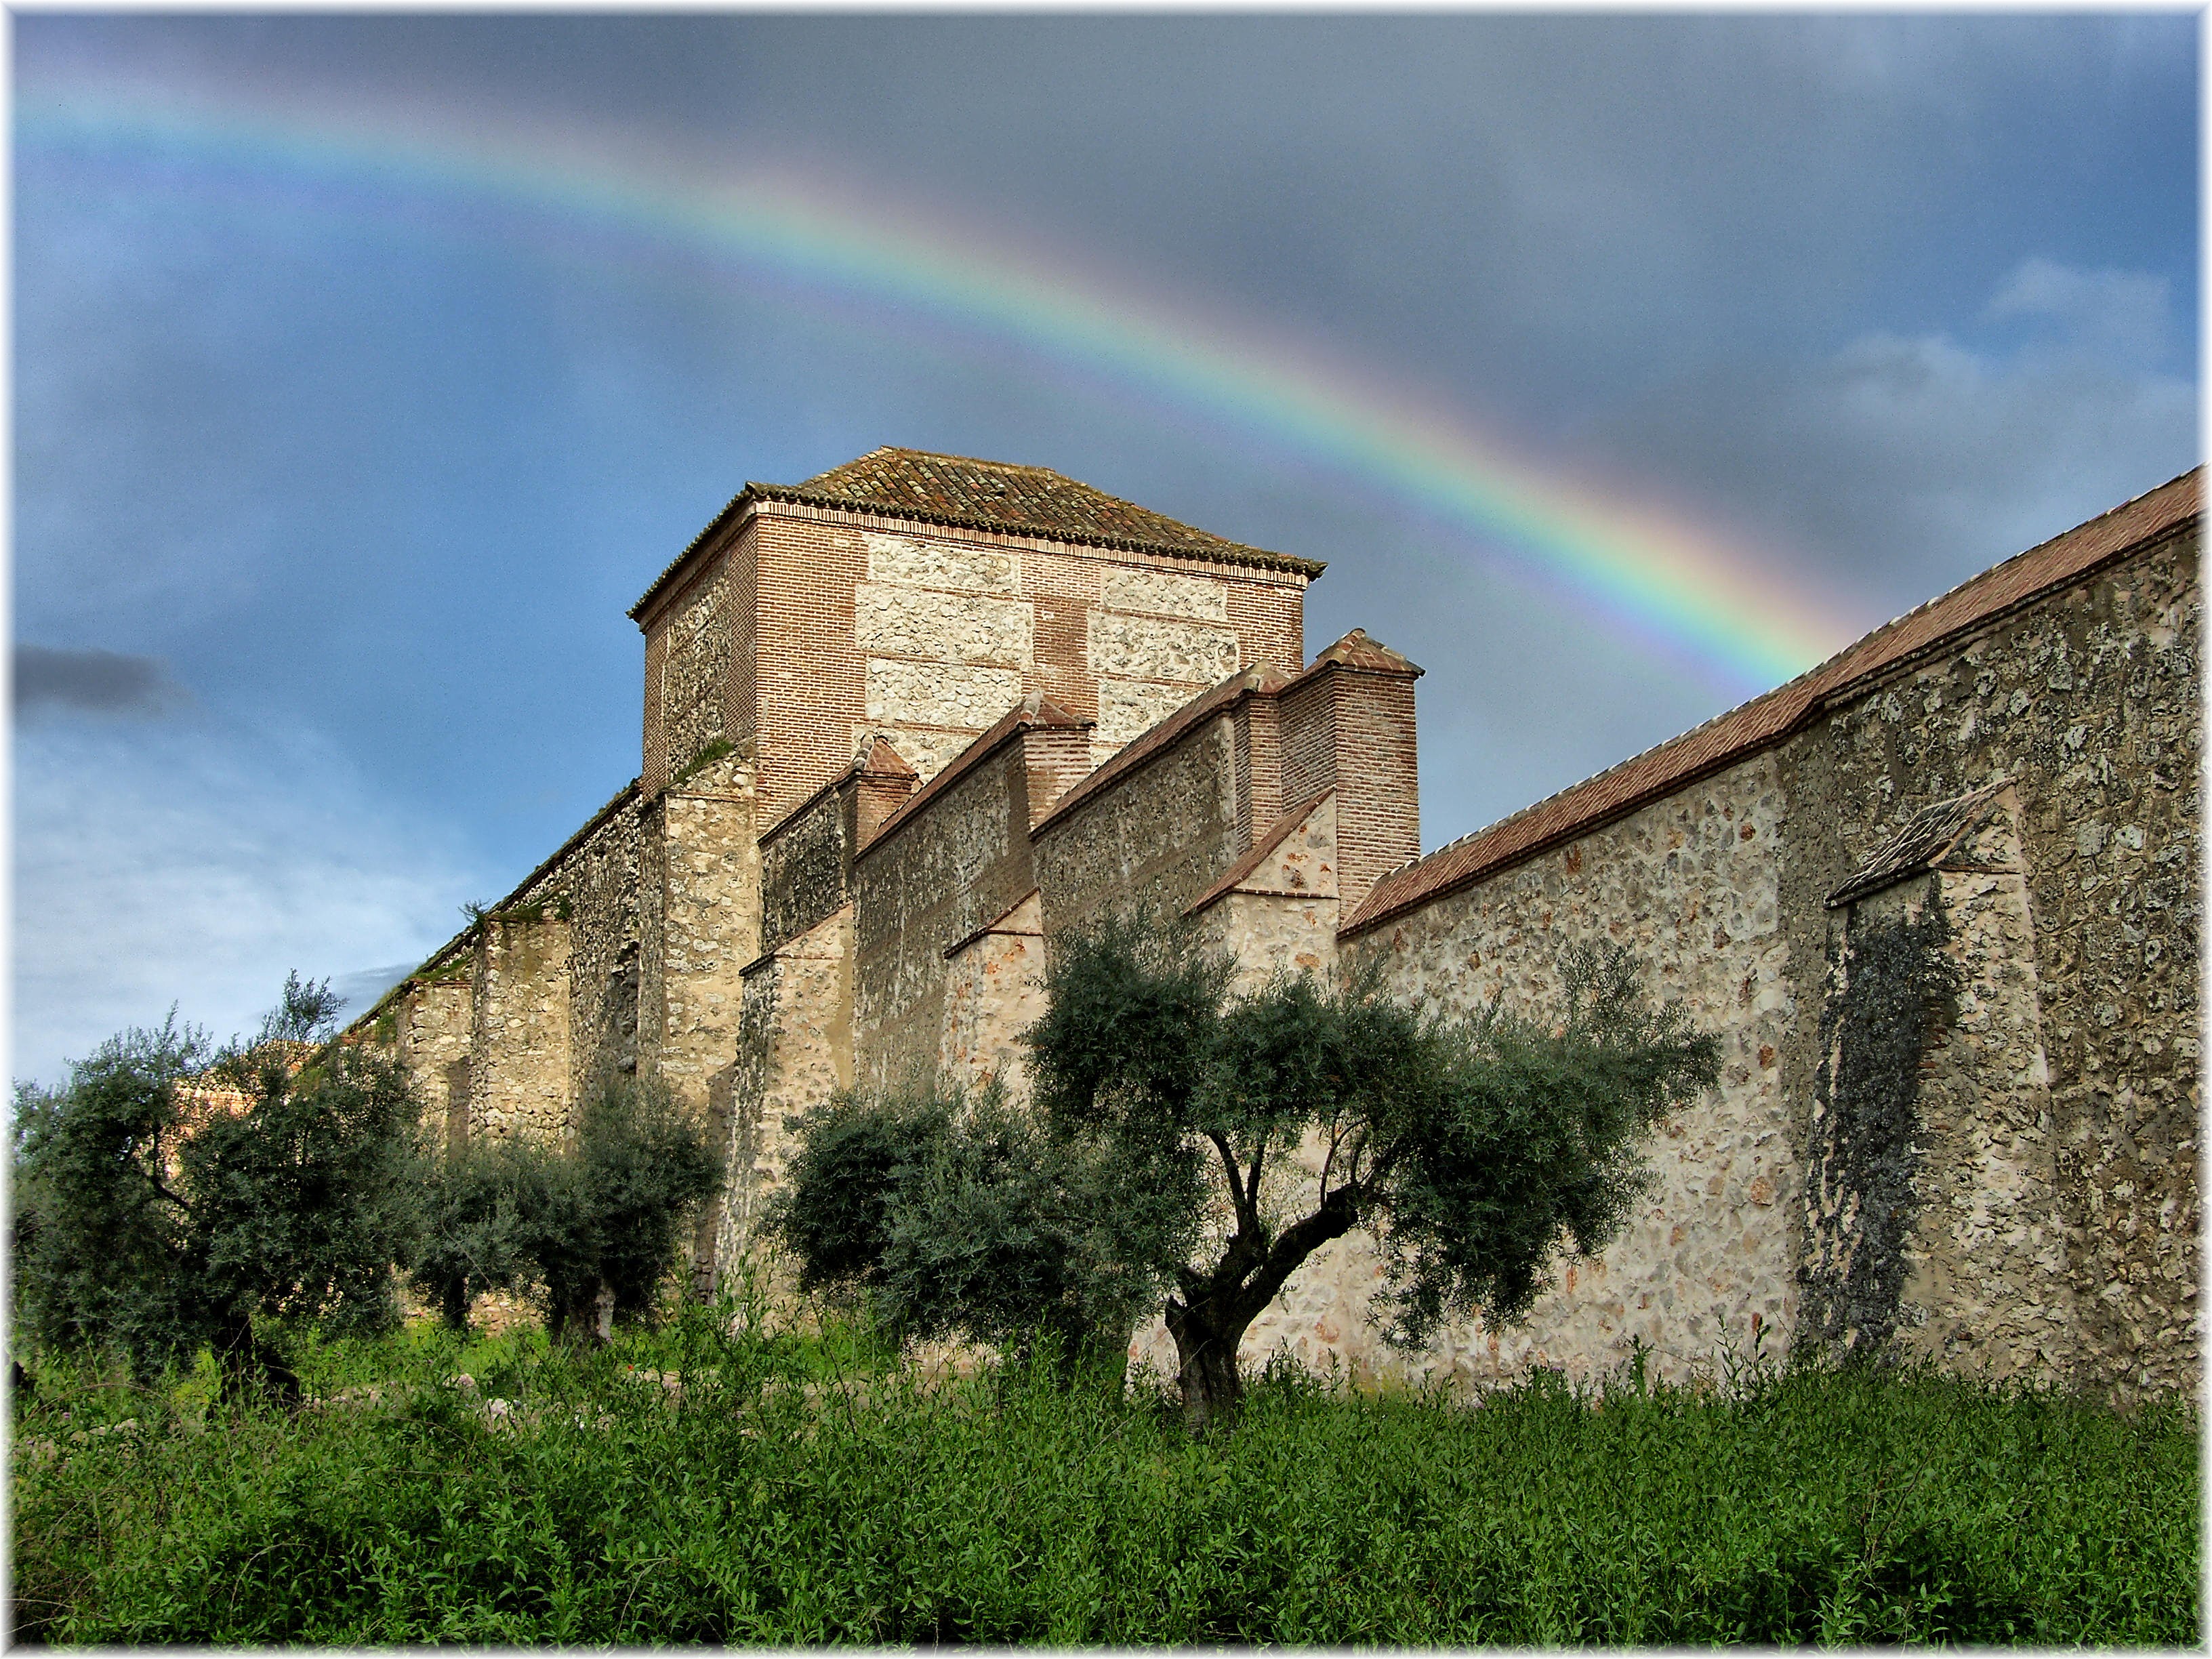
tree, grass, sky, farm, house, building, barn, spain, ruins, arcoiris, piedra, estate, pedra, espana, olivos, comunidadmadrid, conventos, loeches, rural area, arcodavella